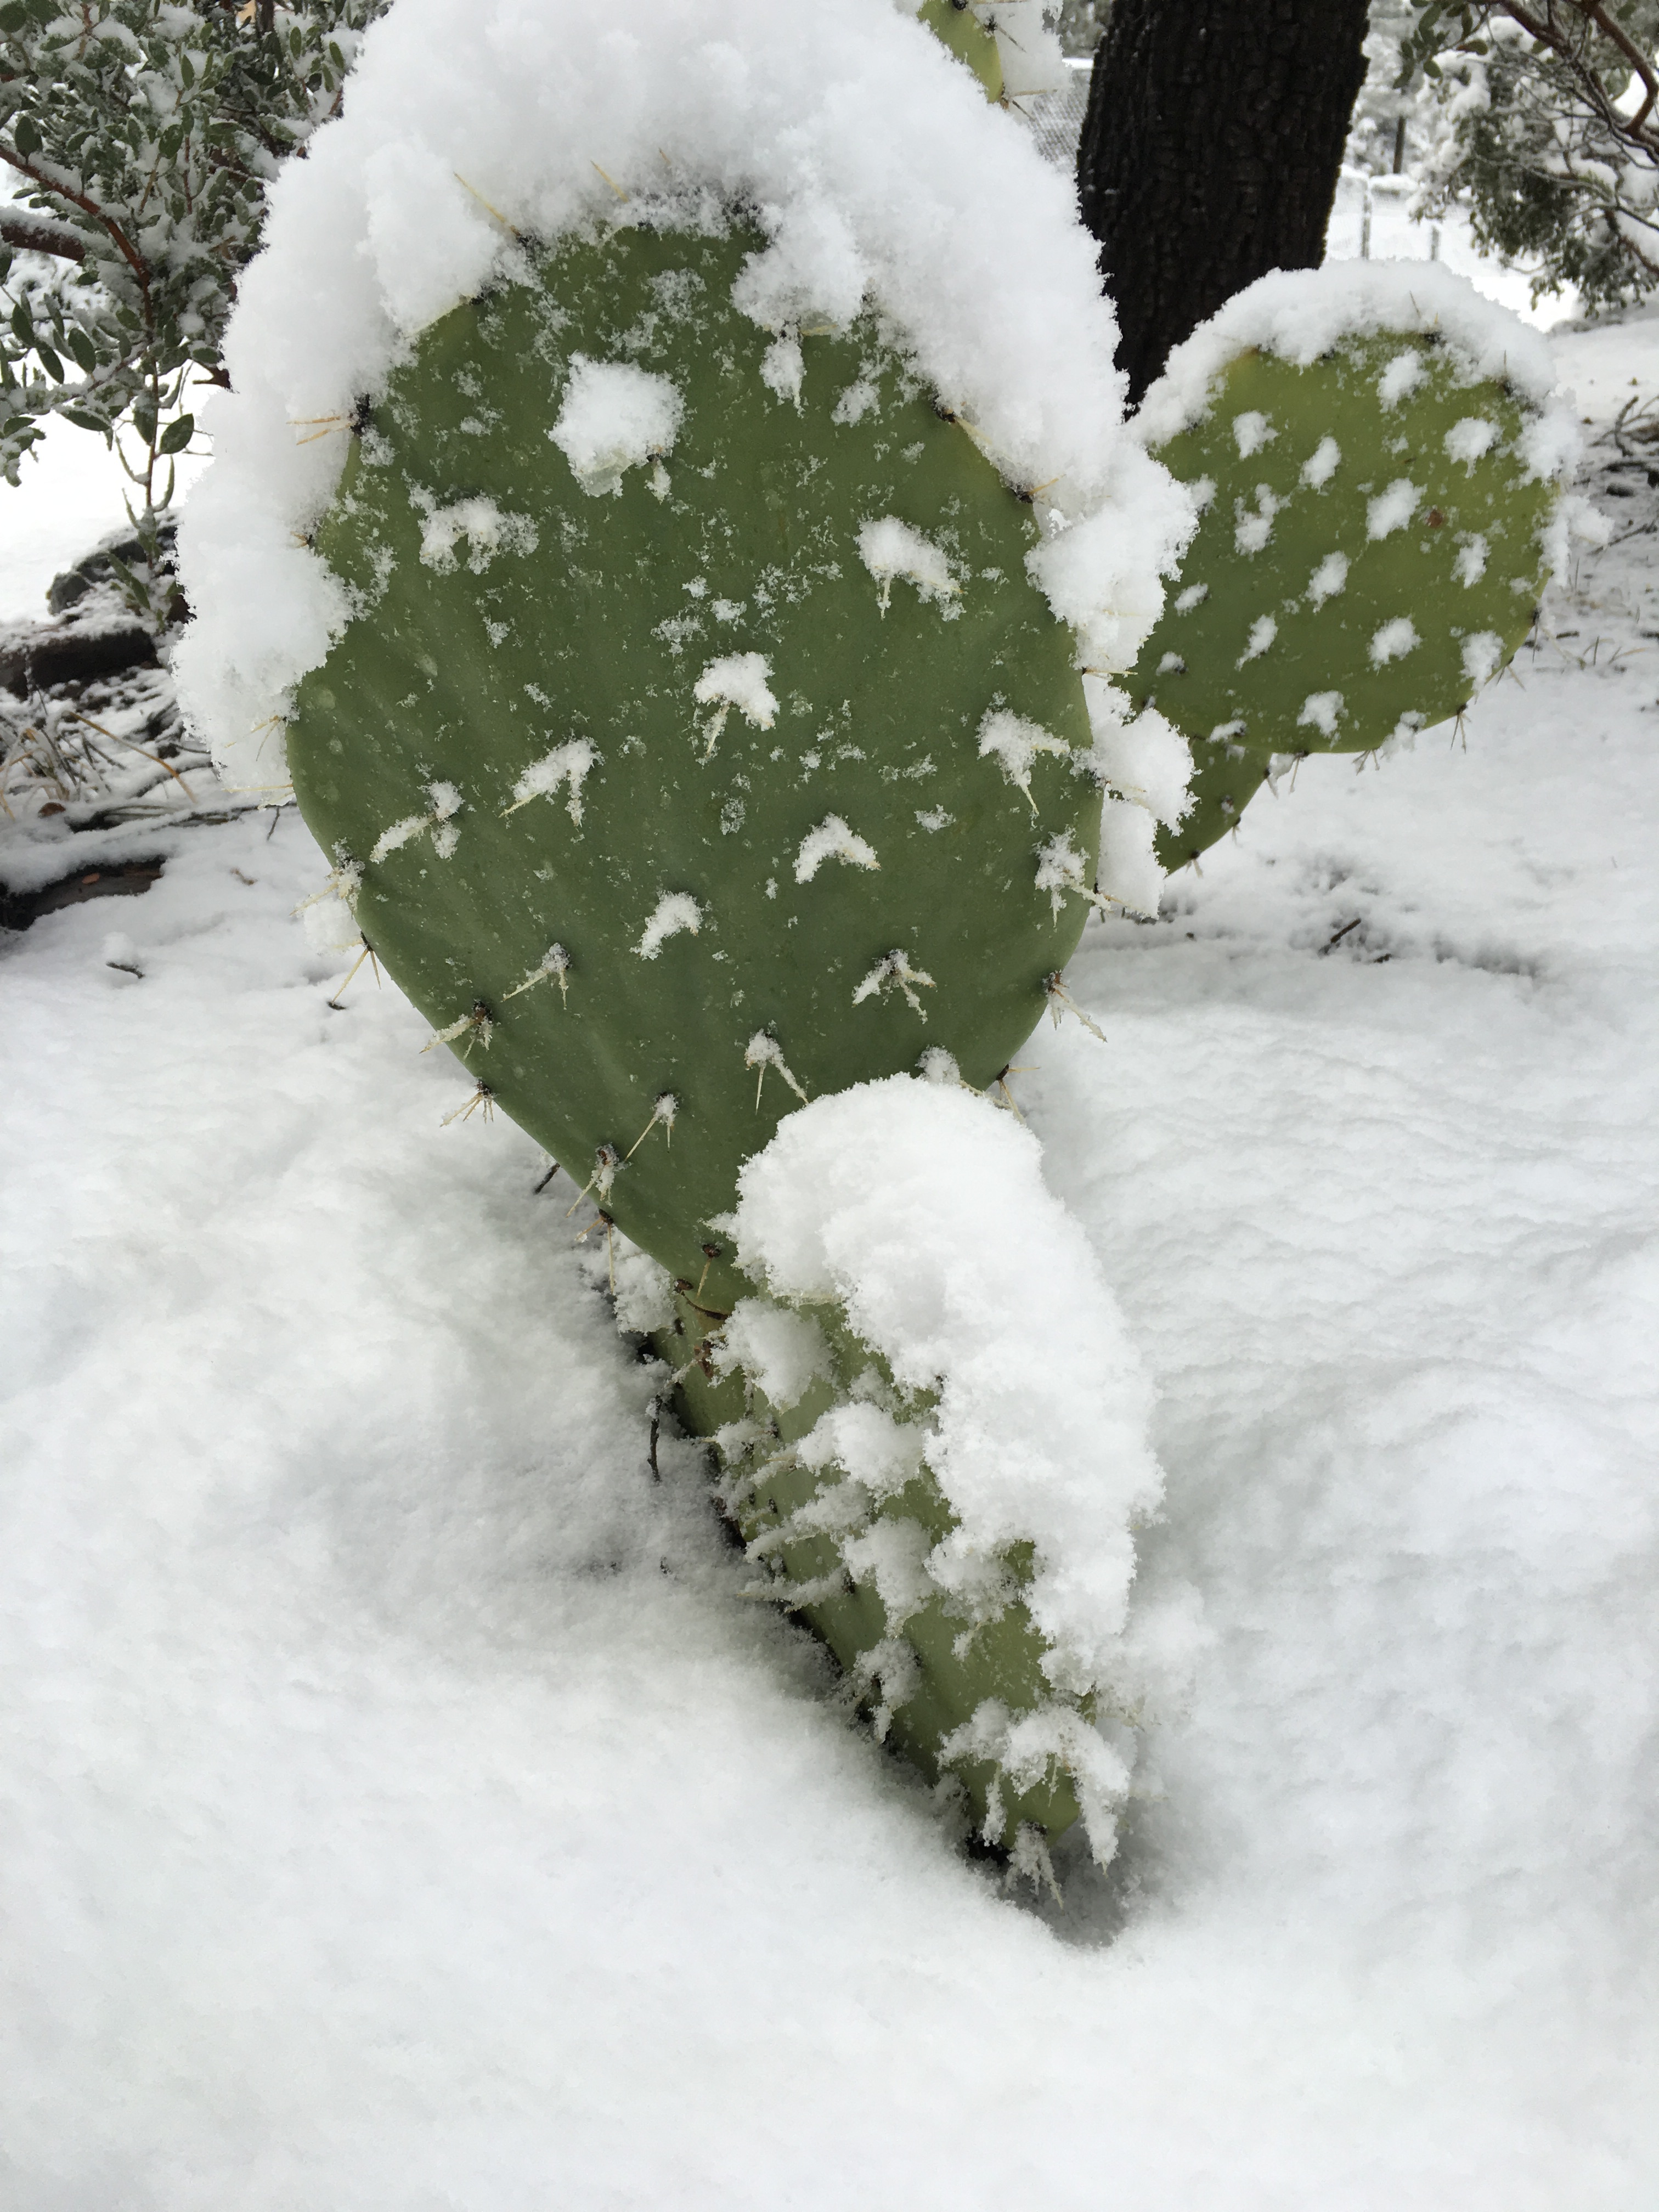
grass, snow, winter, cactus, plant, white, leaf, flower, frost, green, weather, season, freezing, flowering plant, land plant